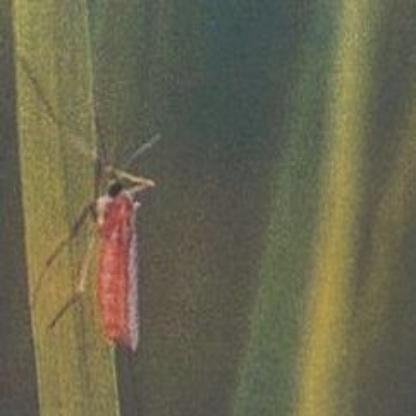
Nhãn: Sâu năn ( Muỗi hành )(Rice Gall Midge)